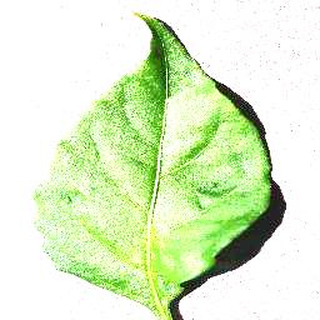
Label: healthy_bell_pepper